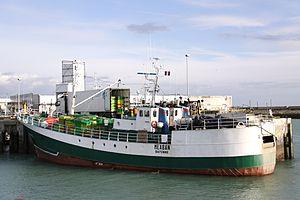
Le ""Meaban"" au port de pêche de Chef de Baie. Le bateau de pêche ""Meaban"" est un ancien chalutier semi-industriel construit en 1965 et transformé en palangrier-fileyeur en 1994. Il mesure 33,25 mètres de long et 7,75 mètres de large. La puissance de son moteur est de 552 kw. Sa coque est en métal. Immatriculation: BA 288920. La Rochelle (Port de Pêche de Chef de Baie), Charente Maritime, France."
Un palangrier est un navire armé pour la pêche à la palangre.